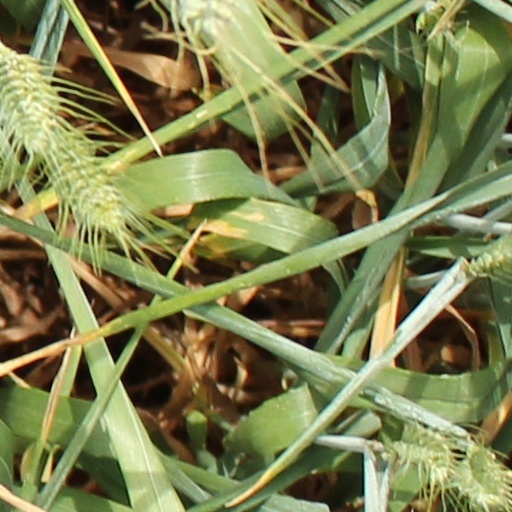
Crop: wheat